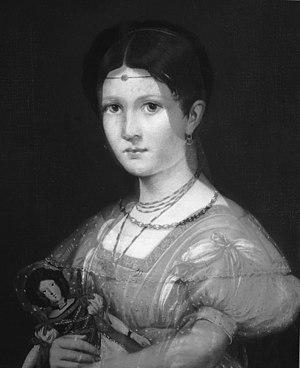
Superposition/transparence d'après "" l'Enfant &amp
L'Enfant et la Poupée est une huile sur toile peinte à Marseille en 1836 par l'artiste romantique français Théodore Chassériau.